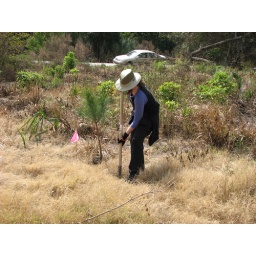
Volunteer Sara digs in the uplands at Emerson Point Preserve to make a new home for a slash pine tree